Virtualmin

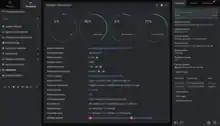
Virtualmin in dark mode

Virtualmin is a domain hosting and website control panel which gives the ability to create and manage many domains, as well as simplify both automation and tasks. It is based on Webmin. Virtualmin is an alternative to cPanel and Plesk.